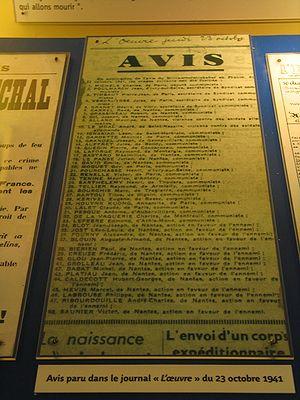
Exposition métro Guy Môquet, Paris. Avis d'exécution d'otages par les nazis le 22 octobre 1941 paru dans le journal «
Guy Môquet, né le 26 avril 1924 à Paris et mort le 22 octobre 1941 à Châteaubriant, est un militant communiste, célèbre pour avoir été le plus jeune des quarante-huit otages fusillés, le 22 octobre 1941, à Châteaubriant, Nantes et Paris en représailles après la mort de Karl Hotz.
Le 20 octobre 1941, le responsable des troupes d'occupation en Loire-Inférieure, le lieutenant-colonel Karl Hotz, est abattu à Nantes par des résistants. En représailles, les autorités allemandes d'occupation fusillent, le 22 octobre 1941, 48 prisonniers pris comme otages à Châteaubriant, Nantes et Paris.